Mouthguard

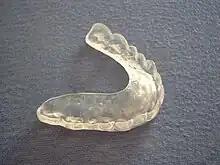
Occlusal splint

Occlusal splints (also called bite splints, bite planes, or night guards) are removable dental appliances carefully molded to fit the upper or lower arches of teeth.